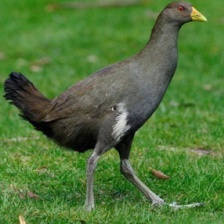
Species: TASMANIAN HEN
Scientific name: TRIBONYX MORTIERII
ImageNet parent category: european_gallinule